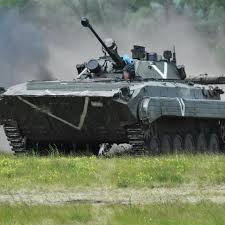
Label: BMP-2